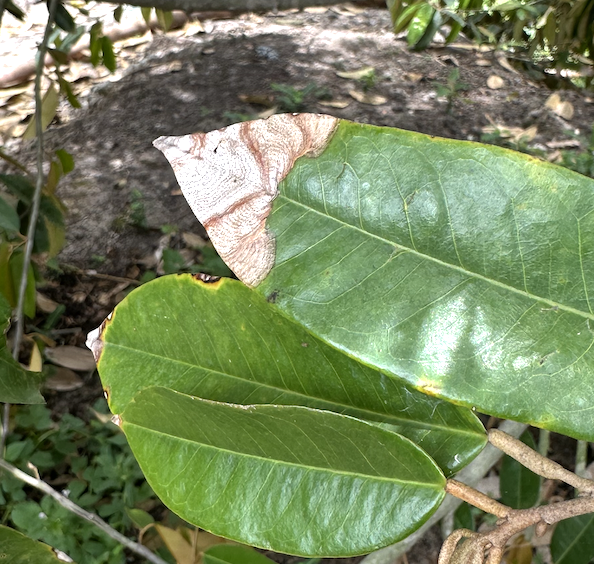
Label: anthracnose_disease